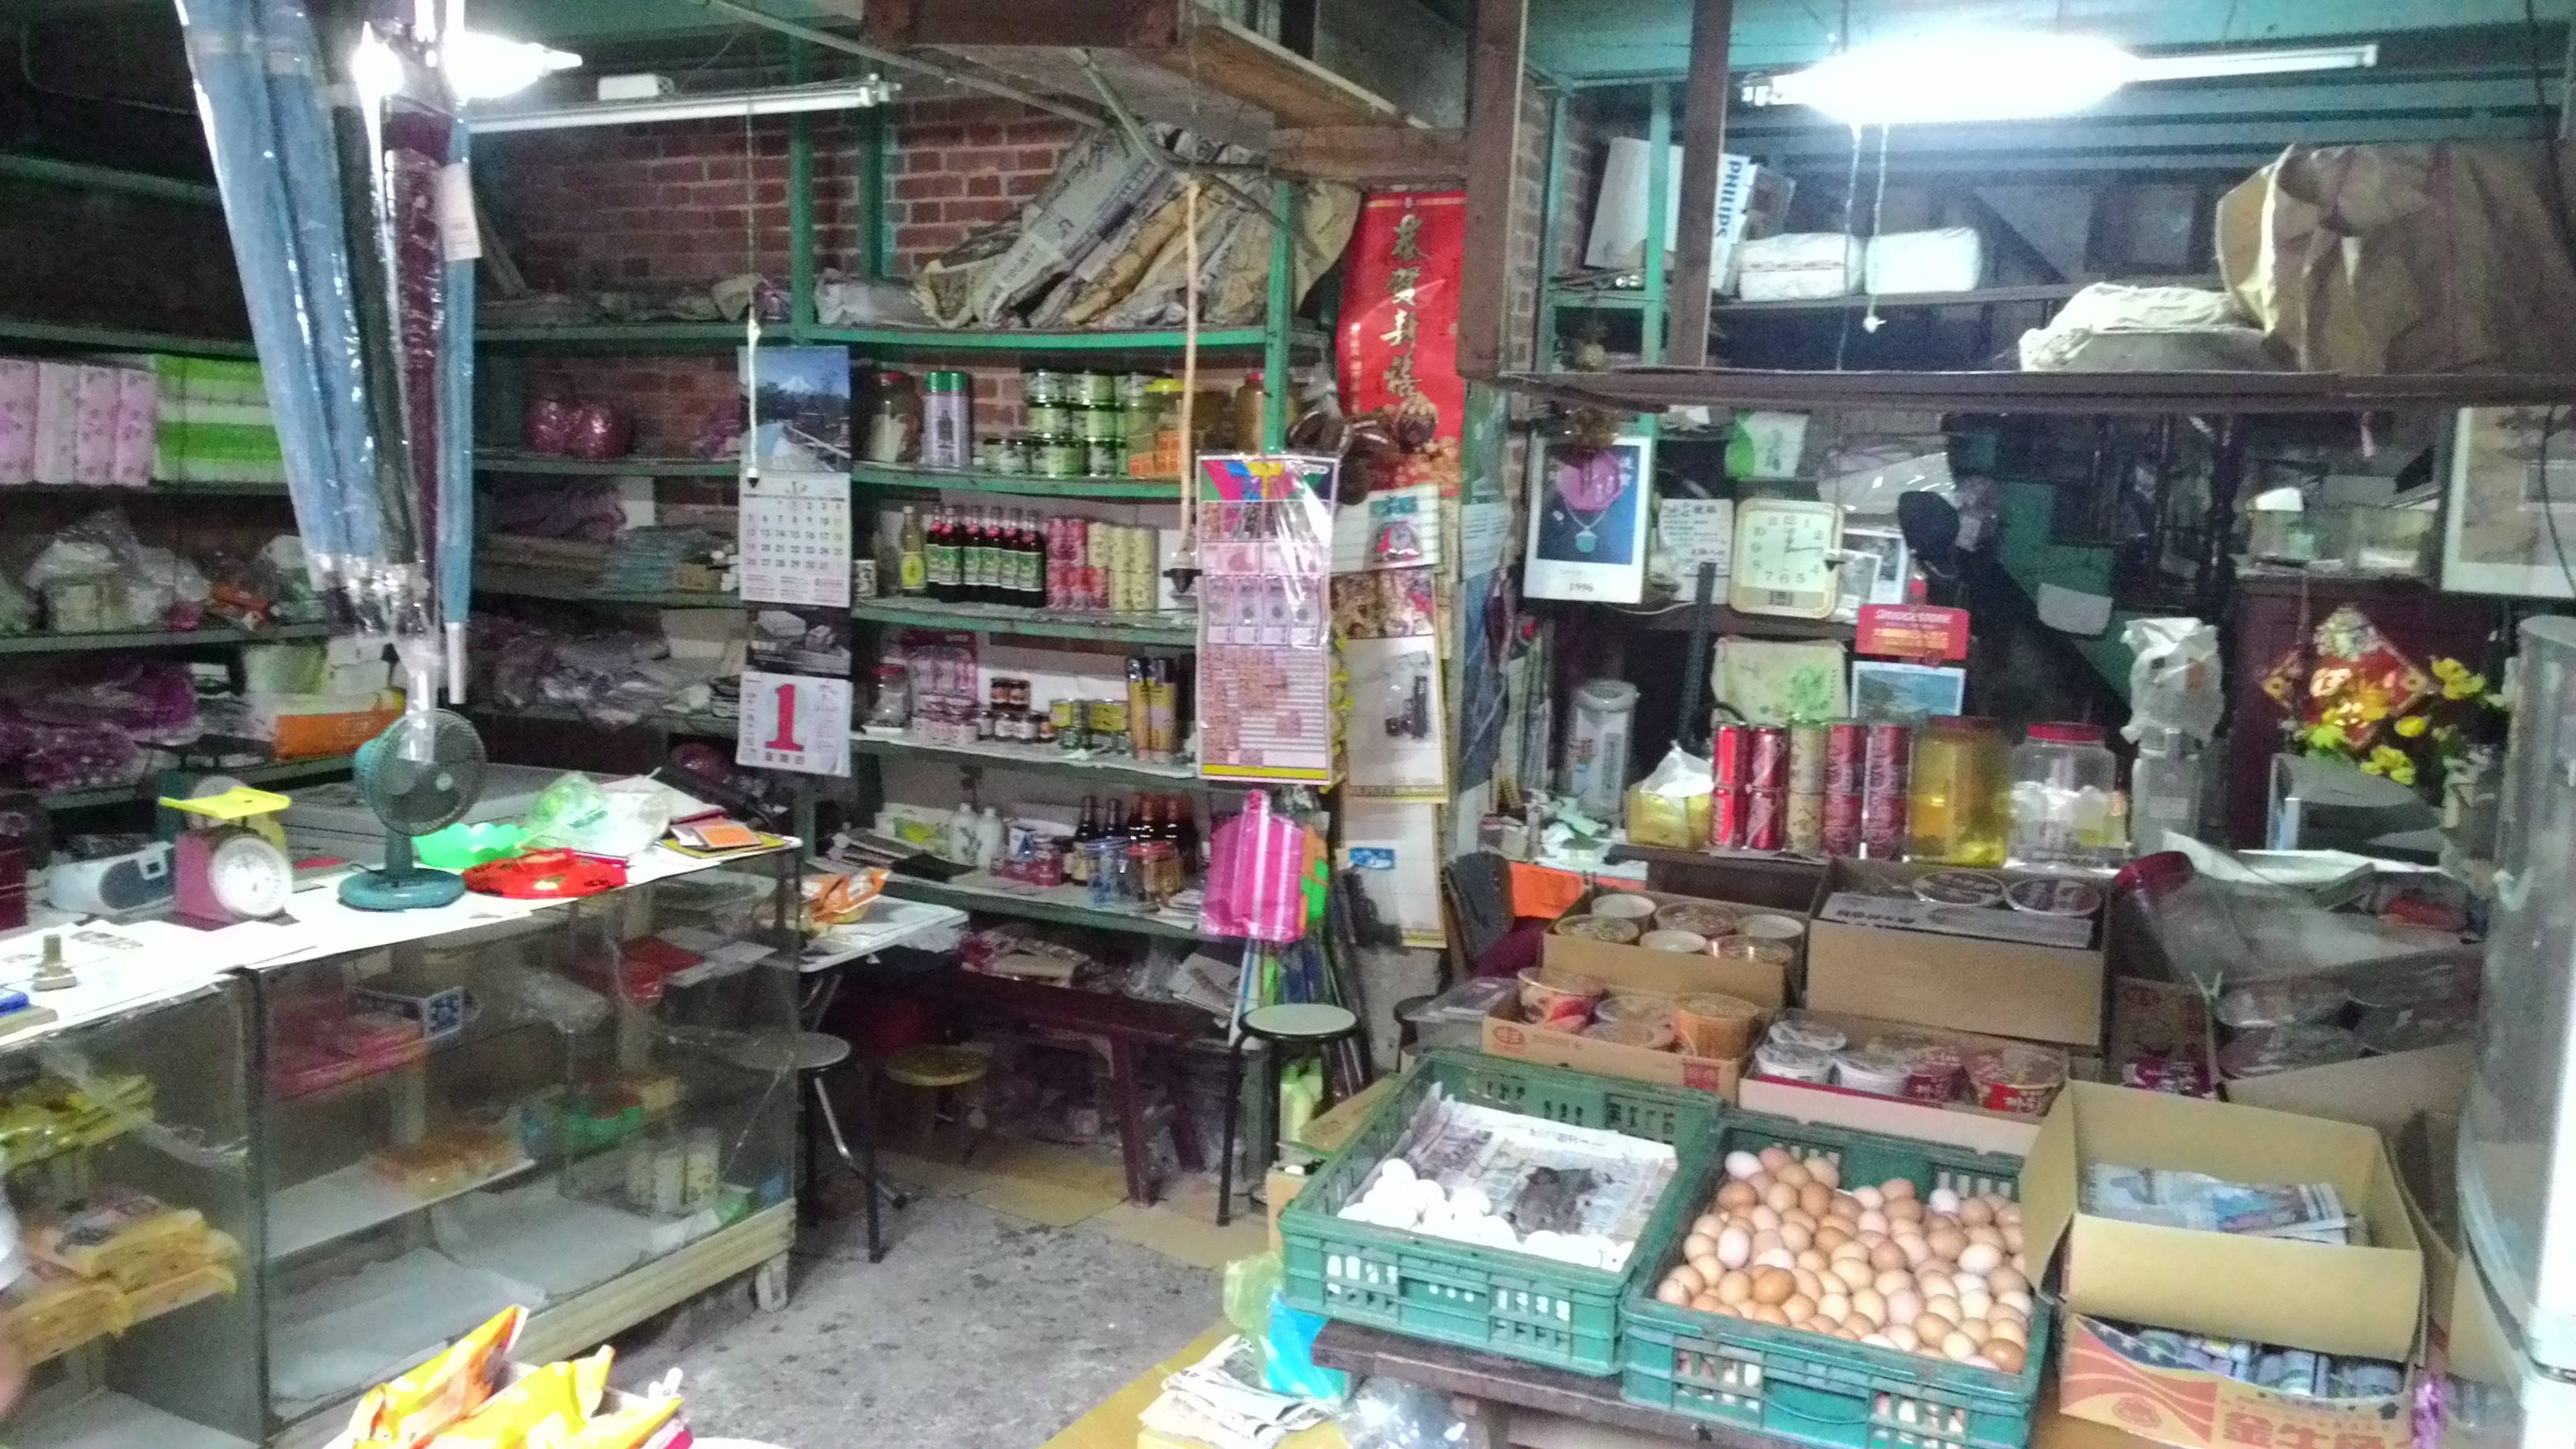
food, vendor, market, marketplace, public space, stall, supermarket, grocery store, floristry, retail, human settlement, convenience store, greengrocer